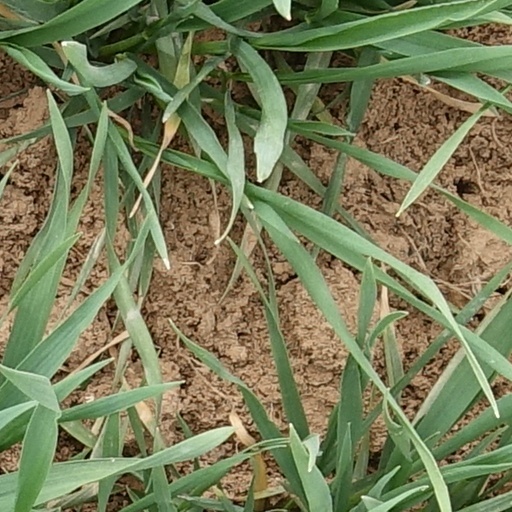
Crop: wheat